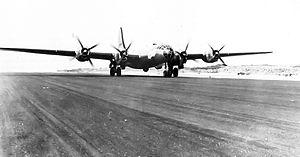
La Eareckson Air Station, anciennement Shemya Air Station, est un aéroport militaire de l'armée de l'air des États-Unis situé sur l'île de Shemya, dans les îles Aléoutiennes de l'Alaska.